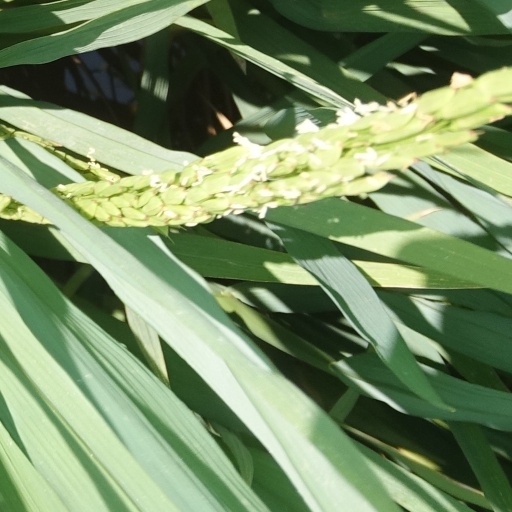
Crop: rice